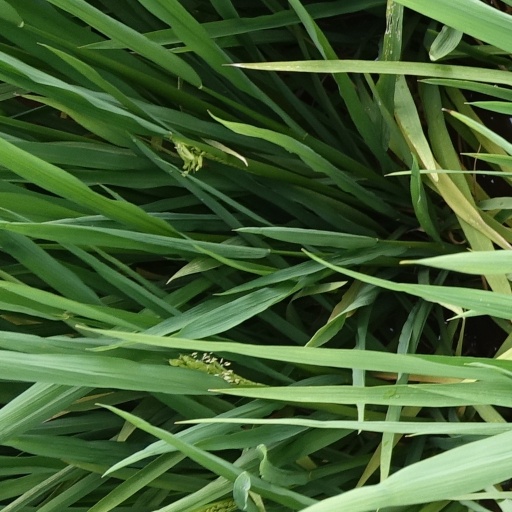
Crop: rice